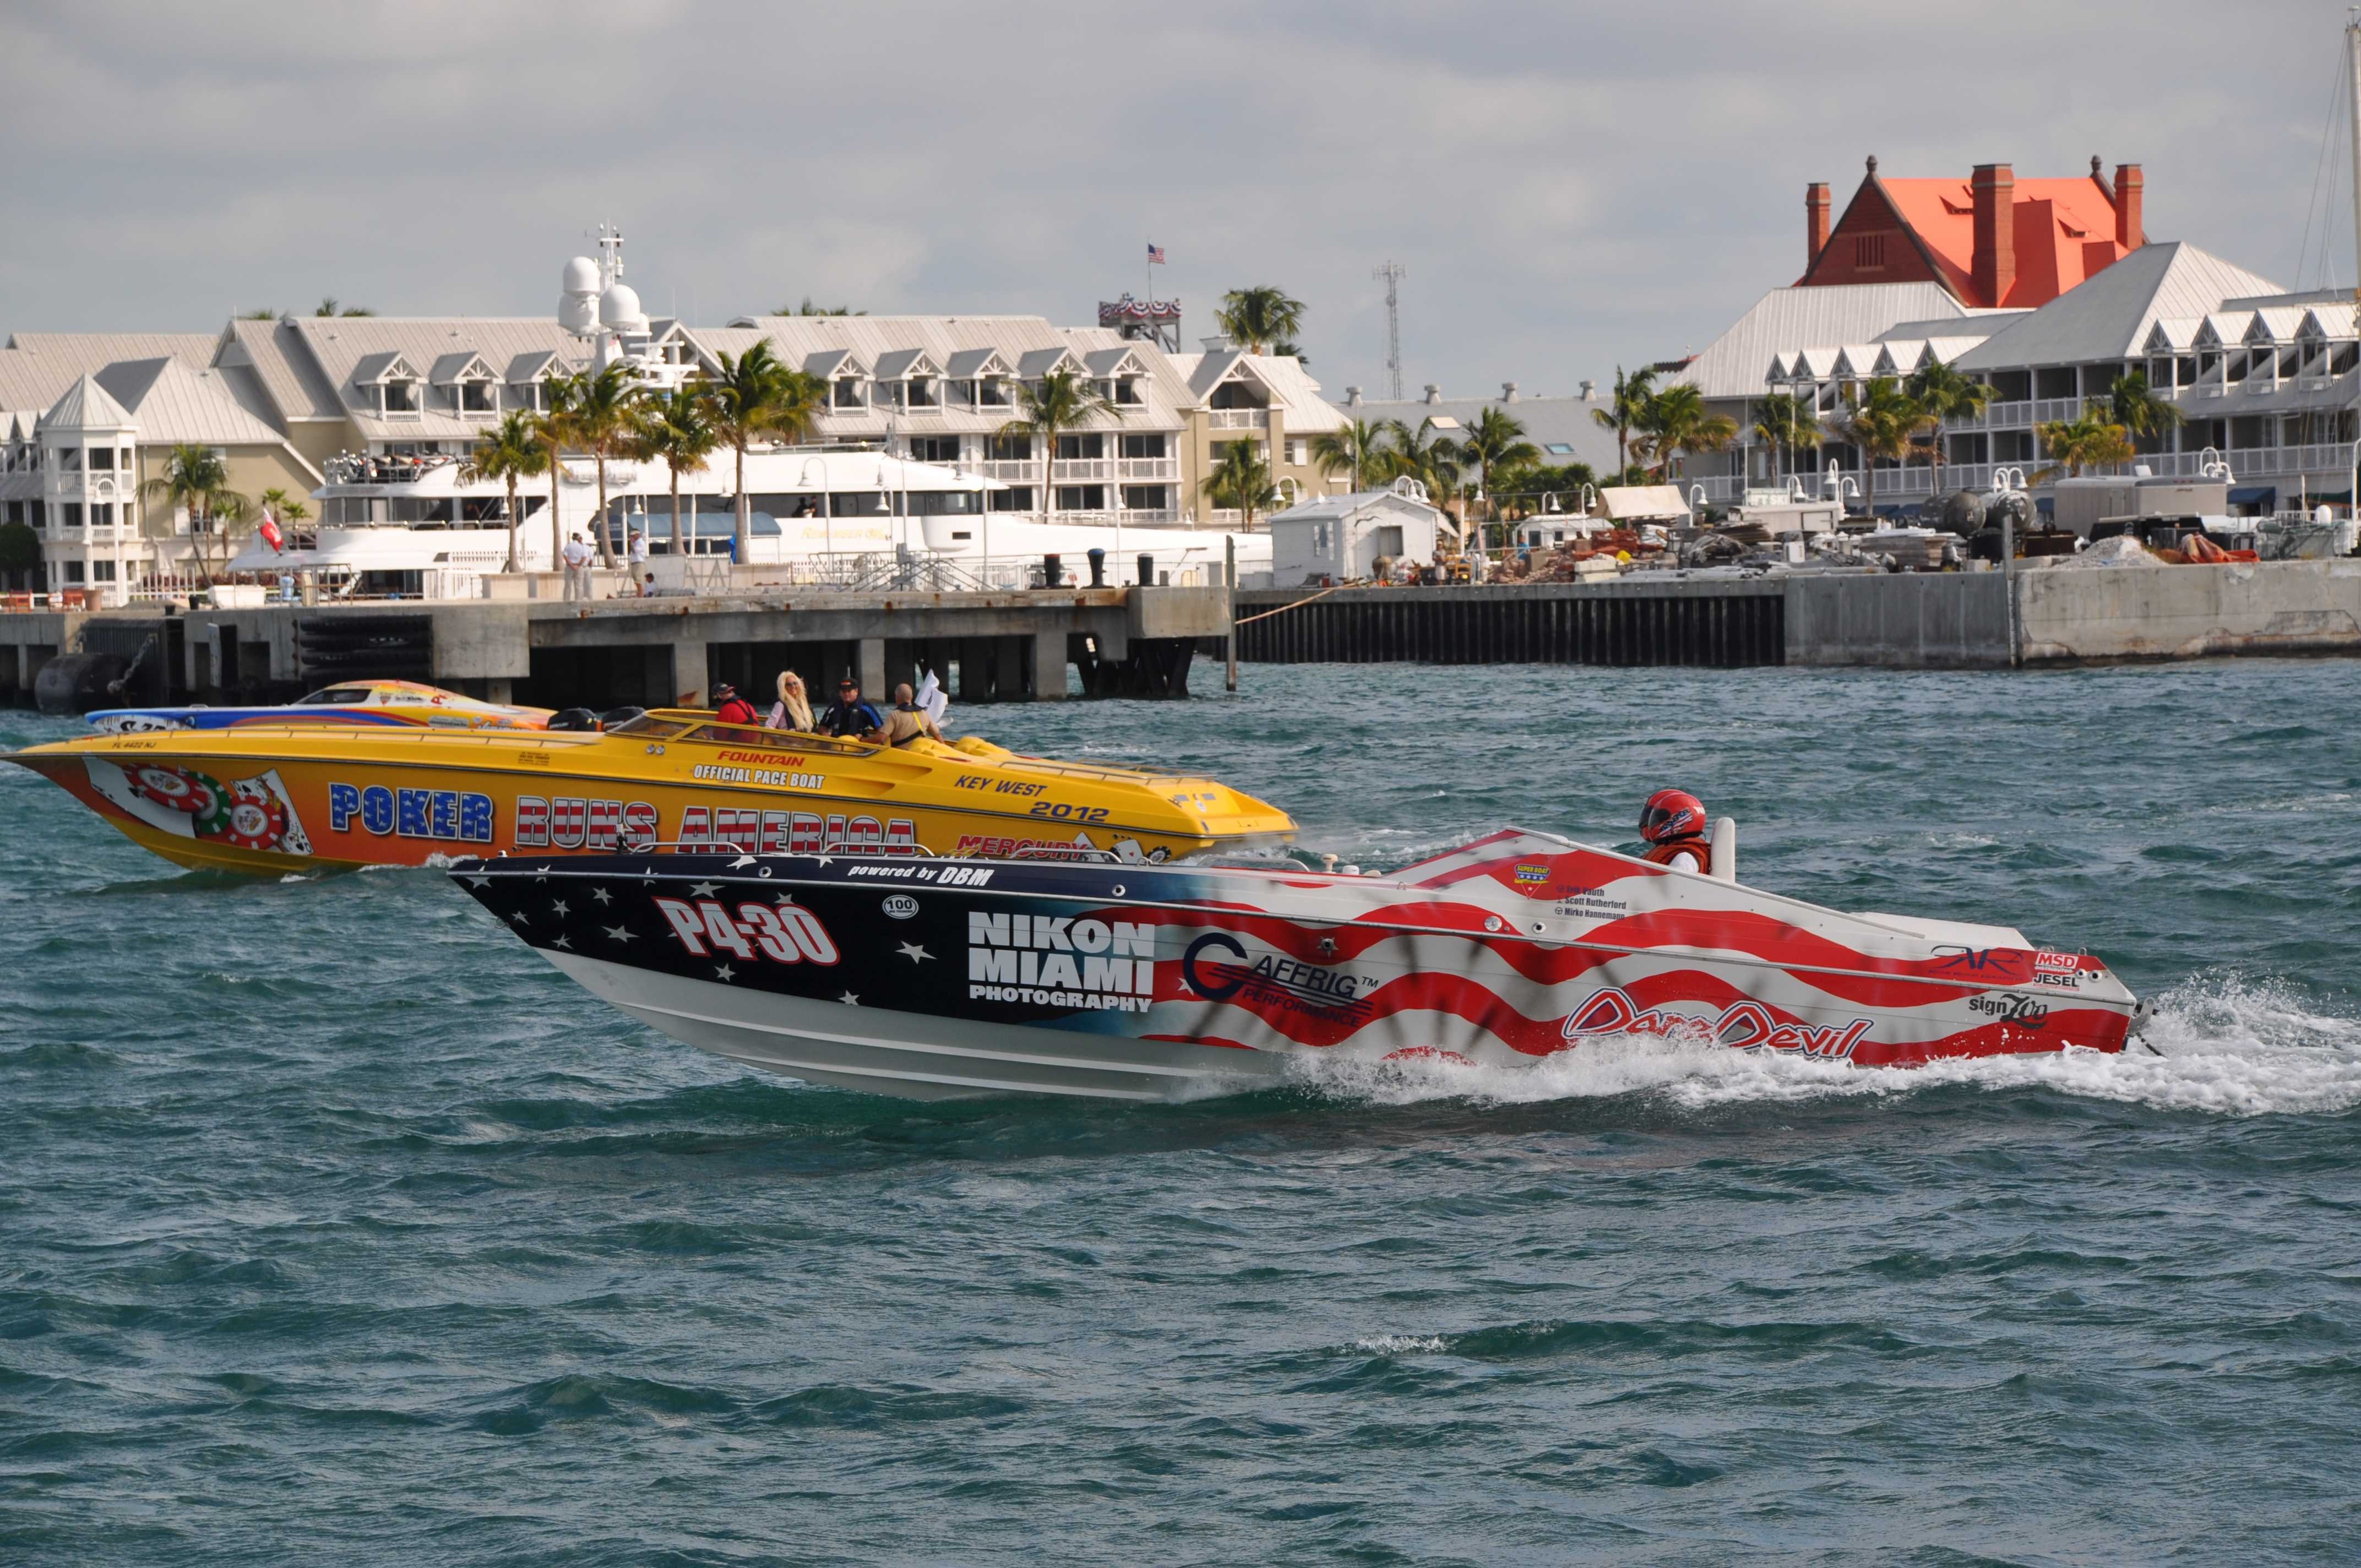
sea, coast, boat, ship, vehicle, yacht, harbor, motorboat, boating, watercraft, key west, watercraft rowing, super boats, key west races, super boat races